History of Bulgaria (1990–present)

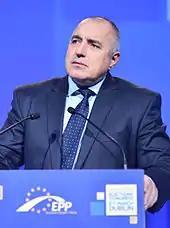
Boyko Borisov, Prime Minister of Bulgaria (2009-2013/2014-2017/2017-2021).

Prime Minister (2005–2009). His government is composed of BSP, NDSV and DPS.At the next parliamentary elections NDSV didn't reach enough votes to form a government, in fact BSP gained the largest share of the votes, followed by NDSV. And because none of the parties had enough seats in Parliament to establish a government on its own after more than a month of negotiations initiated by President Parvanov for the forming of coalition government that was needed for the EU joining, a coalition was formed between BSP, NDSV and MRF (Movement for Rights and Freedoms). Although divided by deep ideological and political differences, the three parties were united by a major goal: accomplishing the reforms necessary for joining the European Union in 2007. But ineffective administration and high-level corruption remained serious problems that was limiting the entrance of foreign businesses and entrepreneurs in the country. Additionally, Sergei Stanishev's government was caught in his last months by the world financial crisis but denied its existence and refused to initiate steps for protecting Bulgarian economy from it for which he received wide disapproval.